Argentine Association Football League

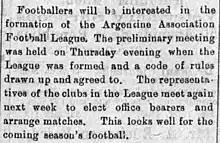
Meeting to form a football league in Argentina, as chronicled by "The Standard", 14 February 1891

The first Argentine football championship began on 12 April 1891, with five teams contesting the competition, they were, Old Caledonians, Buenos Aires and Rosario Railway, Buenos Aires Football Club, Belgrano Football Club, and St. Andrews.